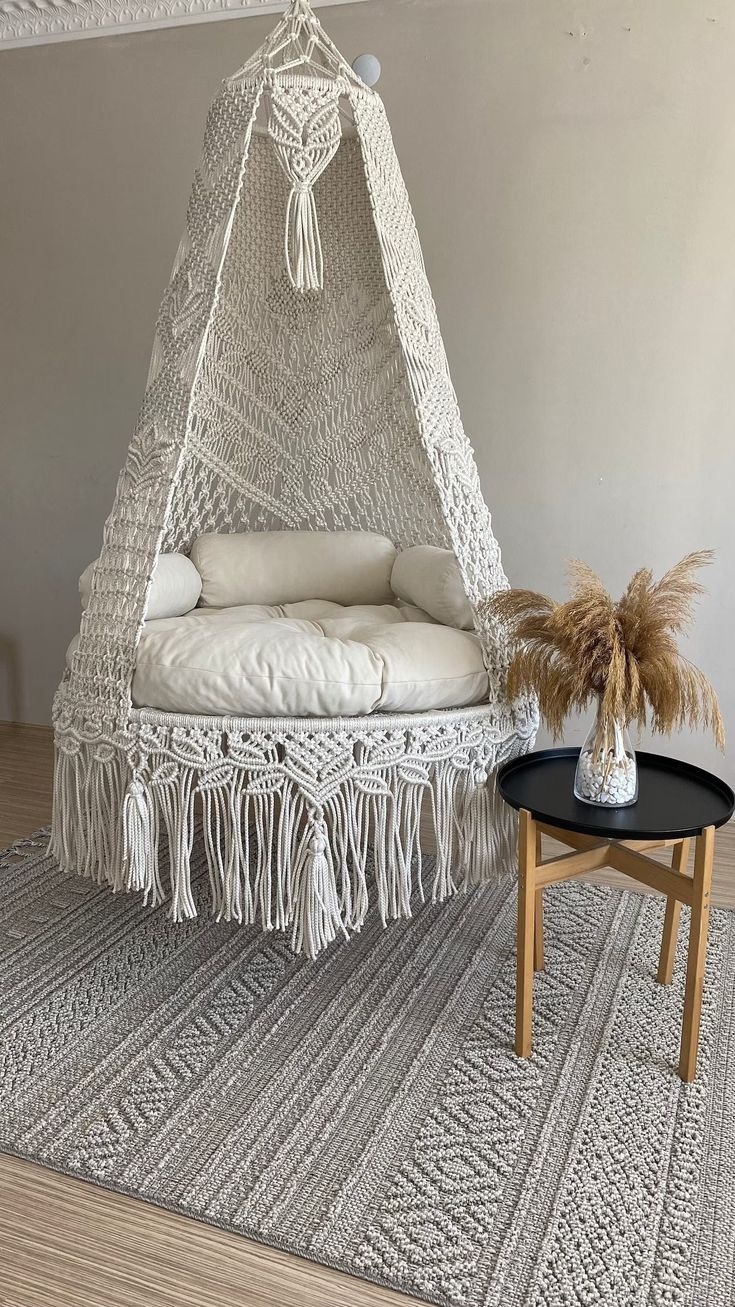
MACRAME SWING
Brand: Kaahira
Materials Macrame cords Dimensions Inches : 40Dia Description These are handmade items- some imperfections will be there and are very normal as these products are coming right from human hands and not a machine.
Category: Furniture > Chairs > Hanging Chairs